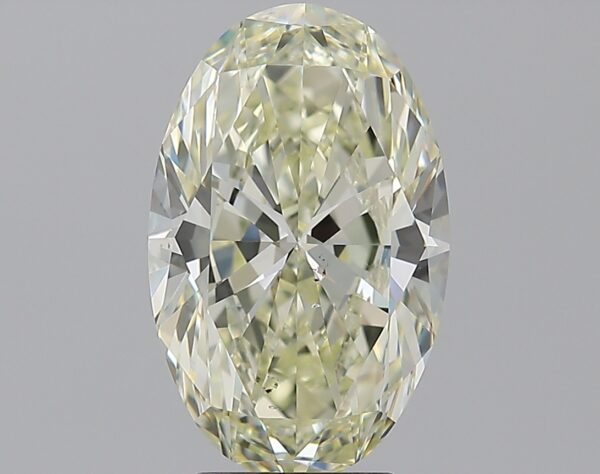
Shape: oval
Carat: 3.71
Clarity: VS2
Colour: U-V
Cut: EX
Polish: EX
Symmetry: EX
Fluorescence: F
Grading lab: GIA
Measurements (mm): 13.08 x 8.26 x 4.98